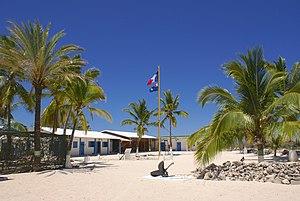
Les bâtiments d'hébergement du détachement militaire chargé de la garde de l'île Europa
L'île Europa est une petite île tropicale de l'océan Indien d'un peu moins de 30 km² de superficie, située dans le sud du canal du Mozambique. Il s'agit d'un atoll surélevé.